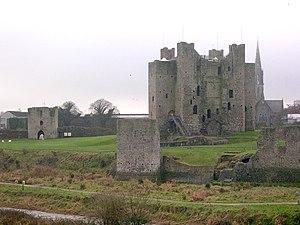
Le château de Trim, est situé à Trim, dans le comté de Meath, sur les rives du fleuve Boyne. Il s’étend sur une surface de 30 000 m², ce qui en fait le plus grand château d’Irlande et le plus important complexe d’architecture normande en Europe. Il a été fondé par Hugues de Lacy, lord de Meath.
Geoffroy de Geneville ou Joinville, 1ᵉʳ baron Geneville, est un soldat, diplomate et officier royal franco-anglais d'origine champenoise. Il est au service d'Henri III d'Angleterre, qui le fait baron de Trim en Irlande, et, plus tard, d'Édouard Iᵉʳ d'Angleterre.
Si les Normands sont actuellement les habitants de la Normandie, le terme désigne aussi historiquement les habitants du duché de Normandie.